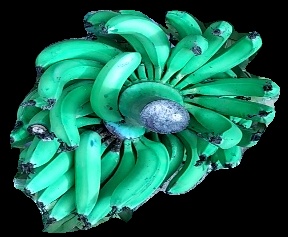
Variety: pachbale
Grade: grade3